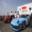
Label: automobile